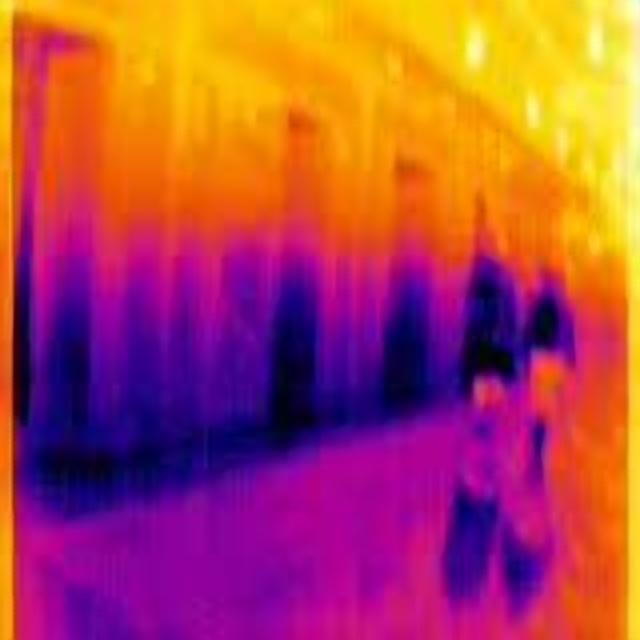
Detected objects:
label: person
label: person